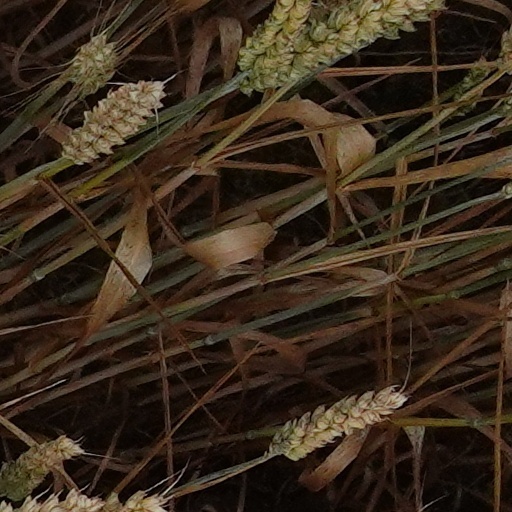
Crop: wheat